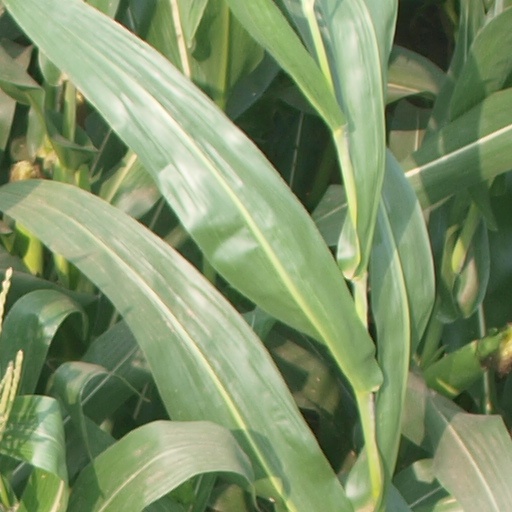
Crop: maize; corn